Anna Troberg

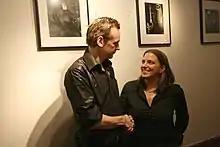
Troberg and Julian Assange

Troberg's entry into the Pirate Party has been described as a complete ideological turnaround from the stances associated with her previous publishing career. She challenged the pirates with questions on her blog, and getting them answered to satisfaction, she decided that the pirates were right and that technology had superseded much of copyright law.